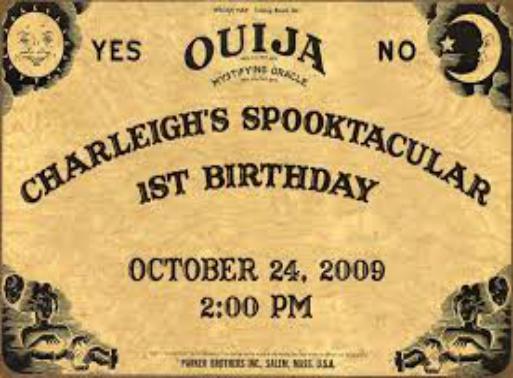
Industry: Leisure